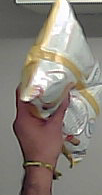
Product: lays_classic